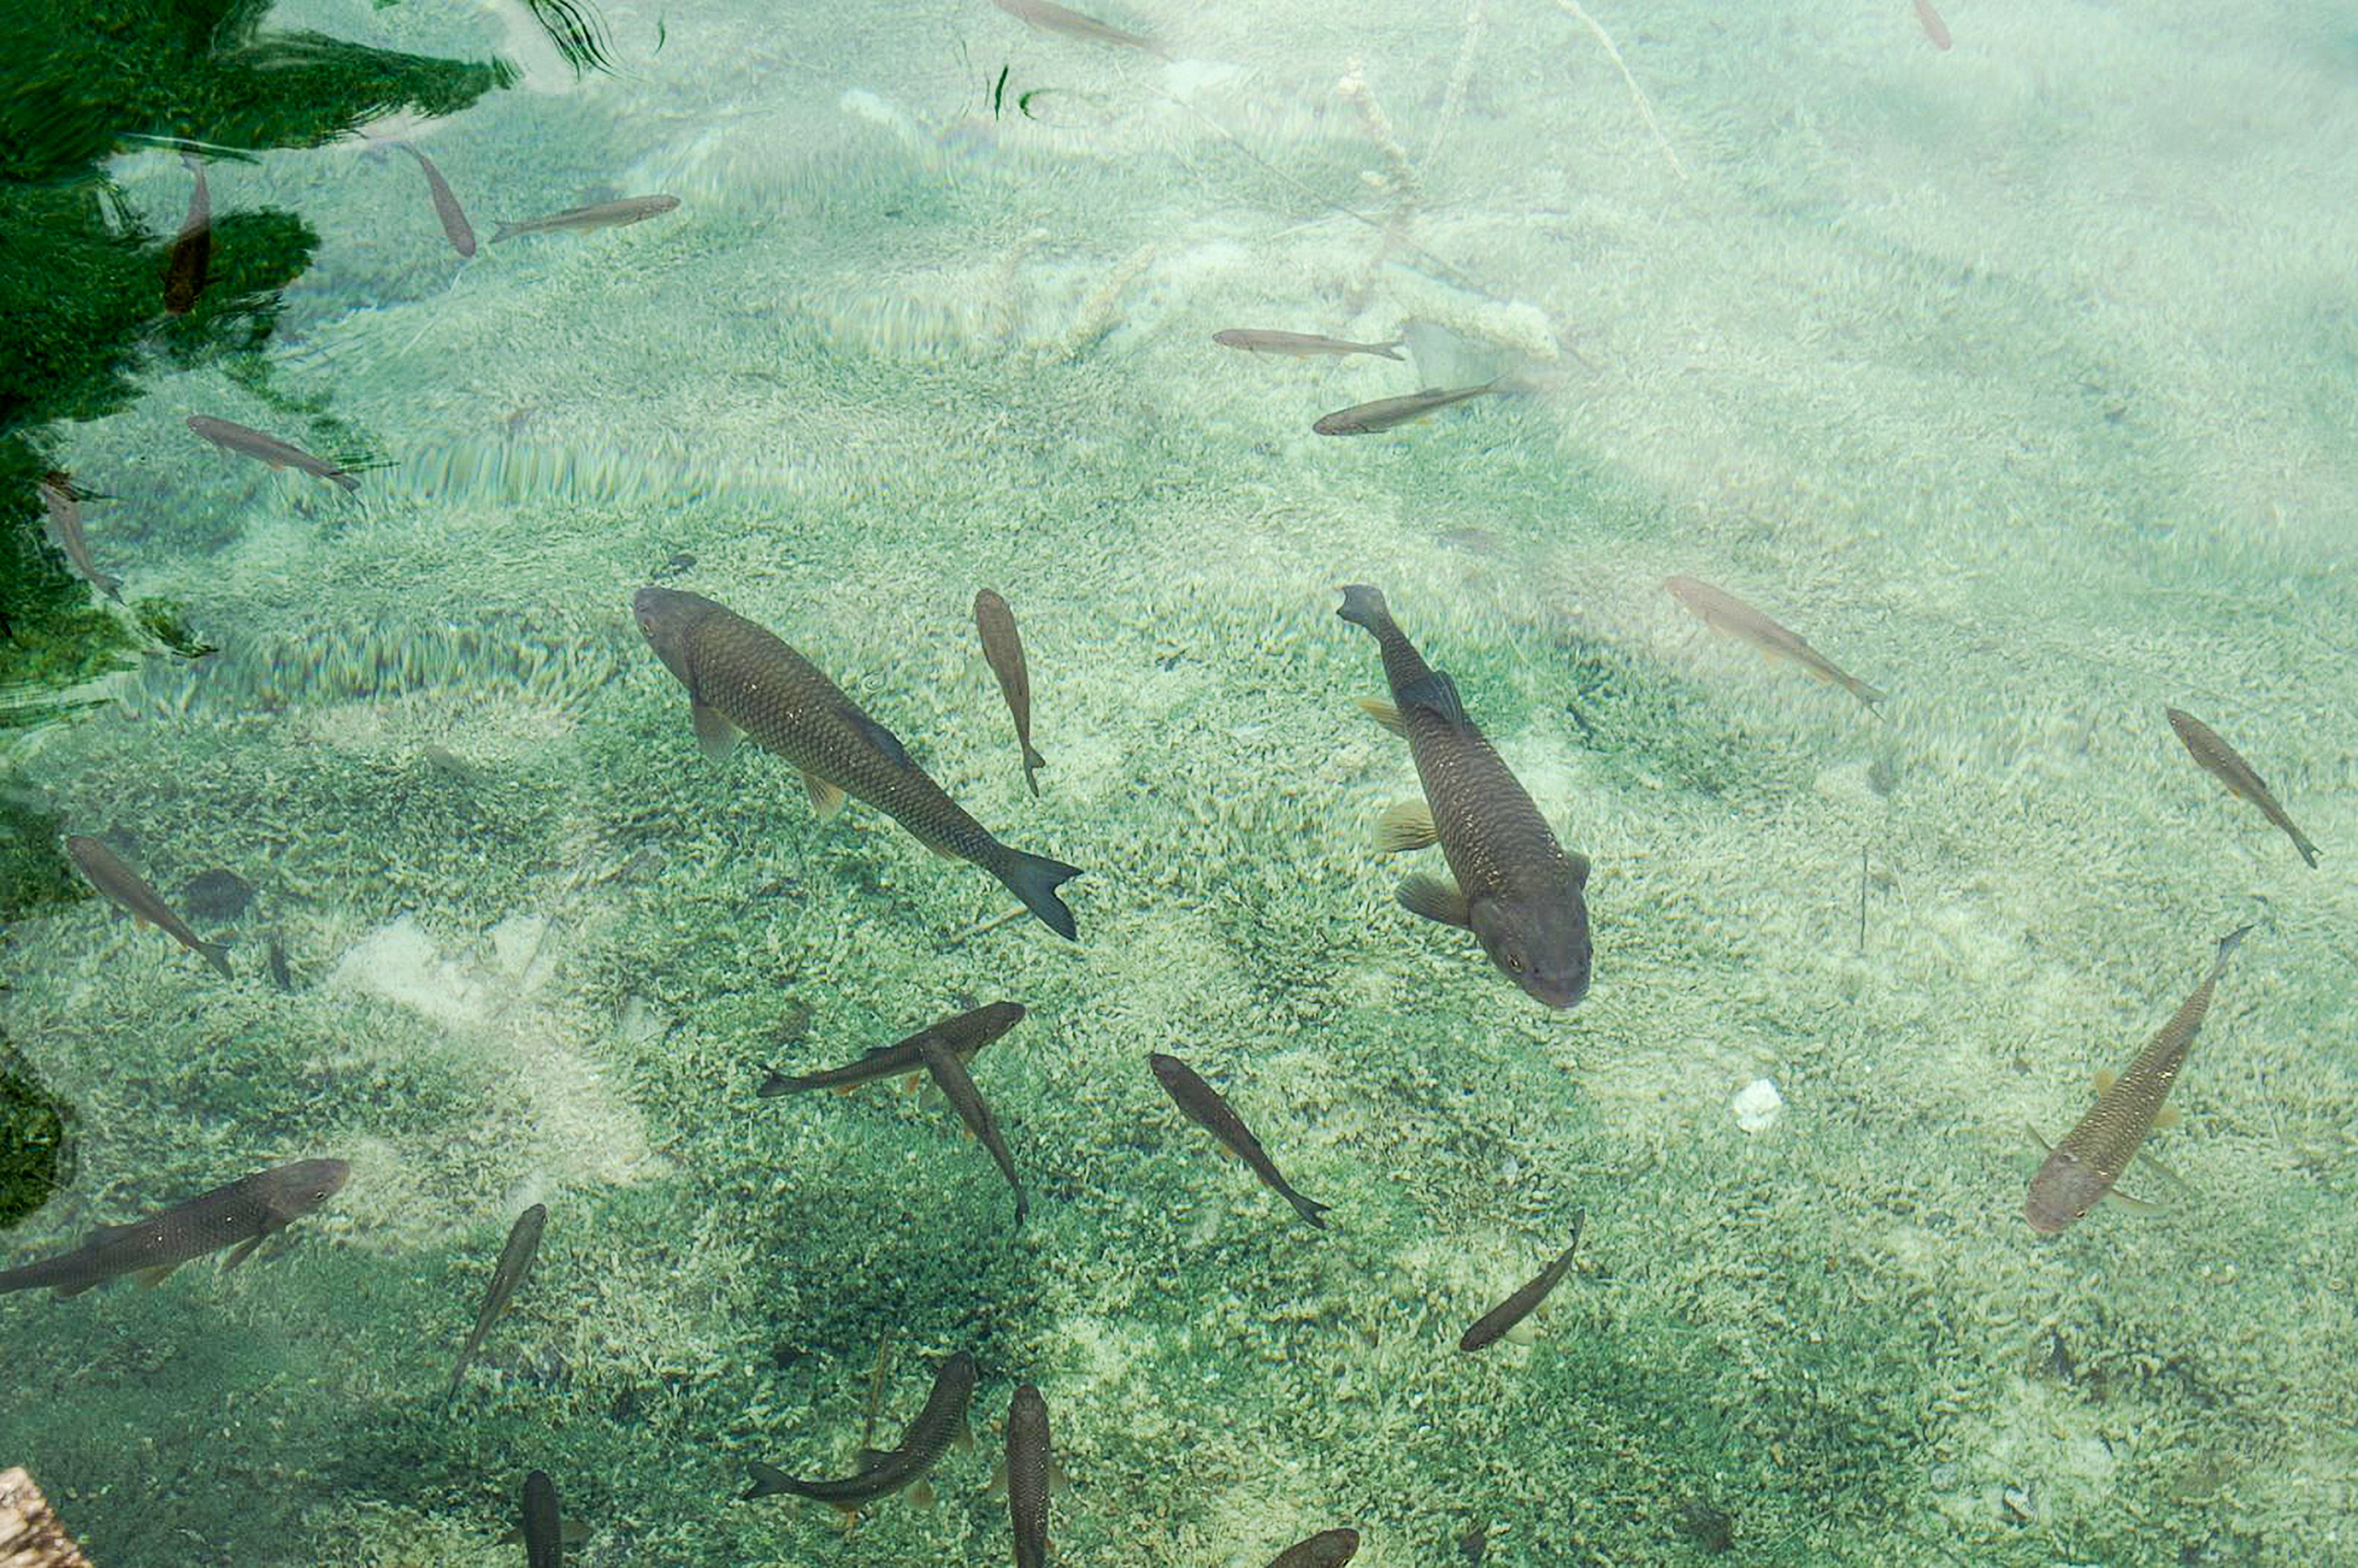
sea, water, nature, underwater, biology, fish, fauna, coral reef, reef, croatia, ecosystem, marine biology